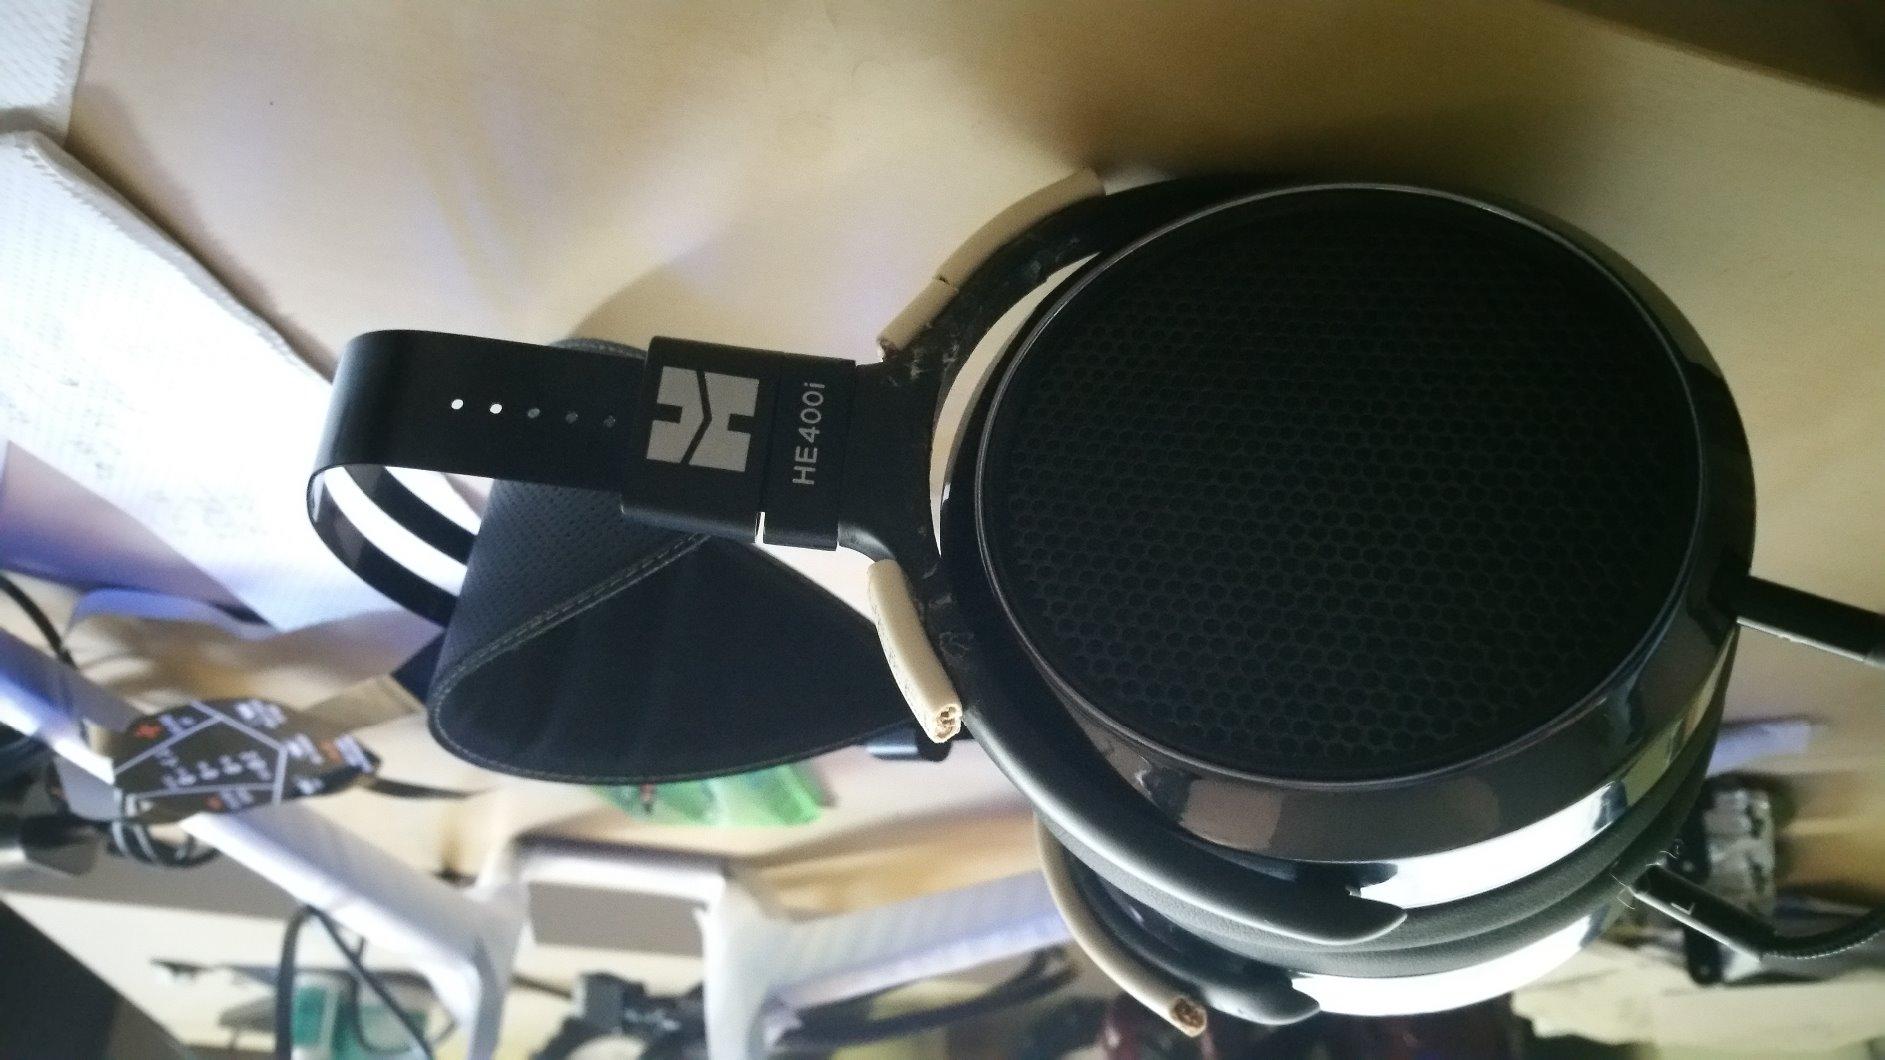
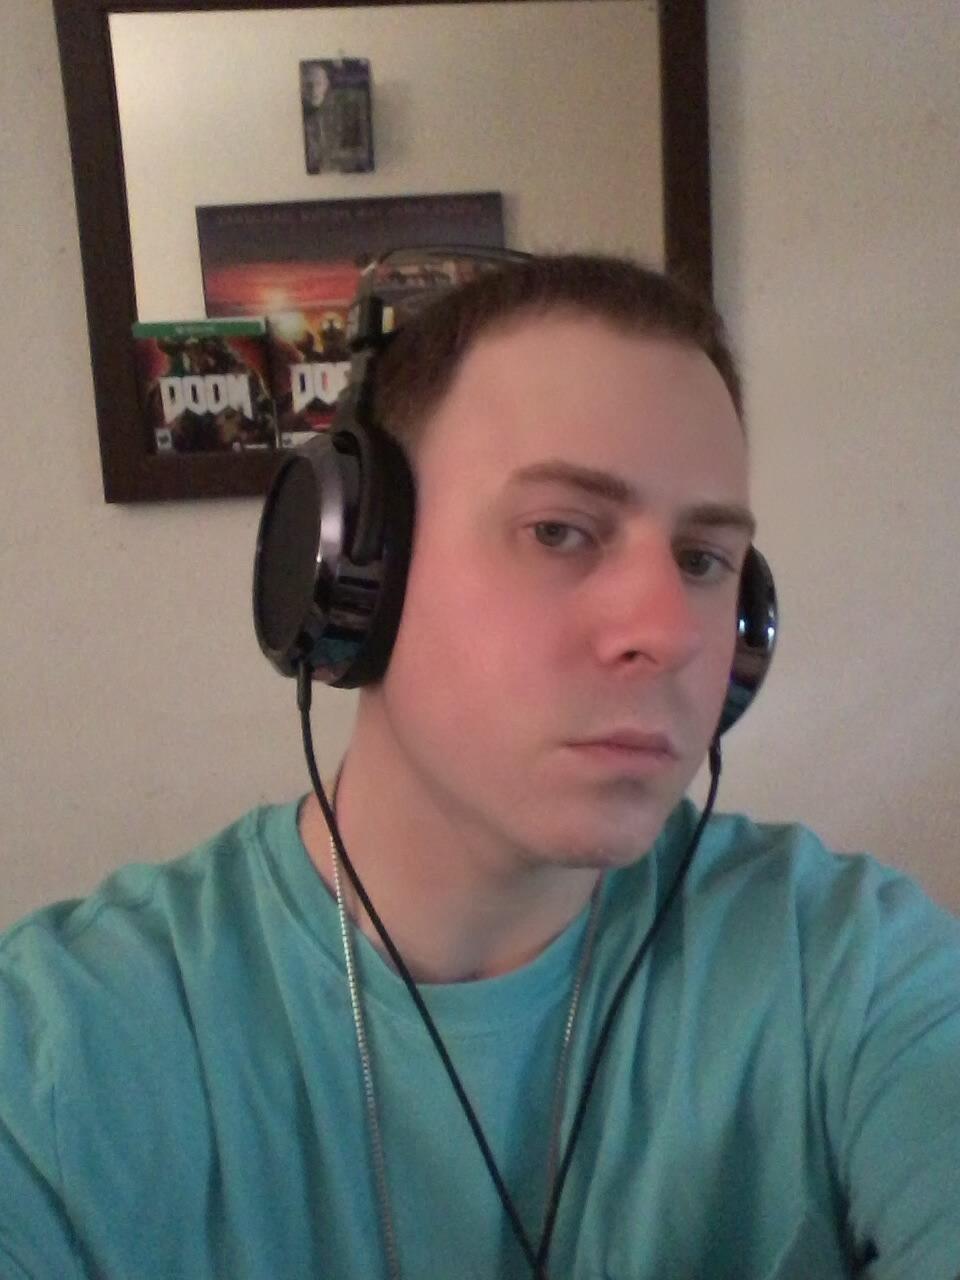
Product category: headphones
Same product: yes